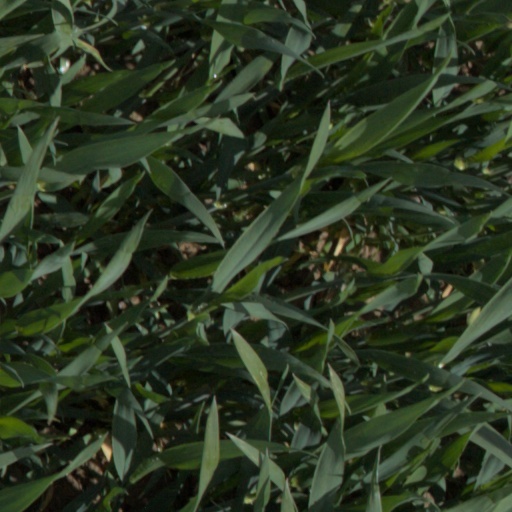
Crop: wheat